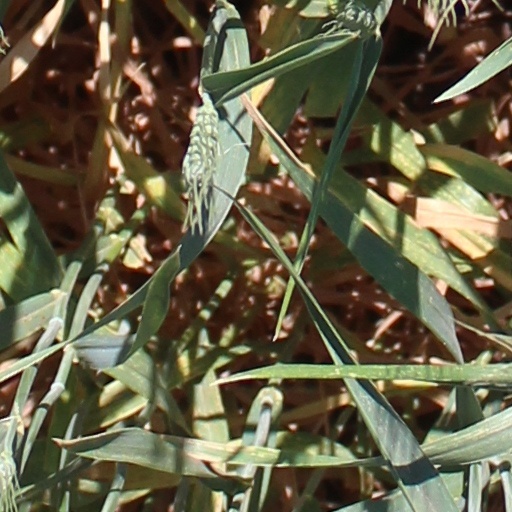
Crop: wheat